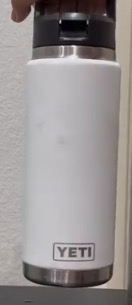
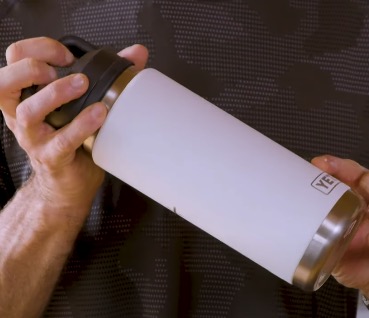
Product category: misc
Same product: yes